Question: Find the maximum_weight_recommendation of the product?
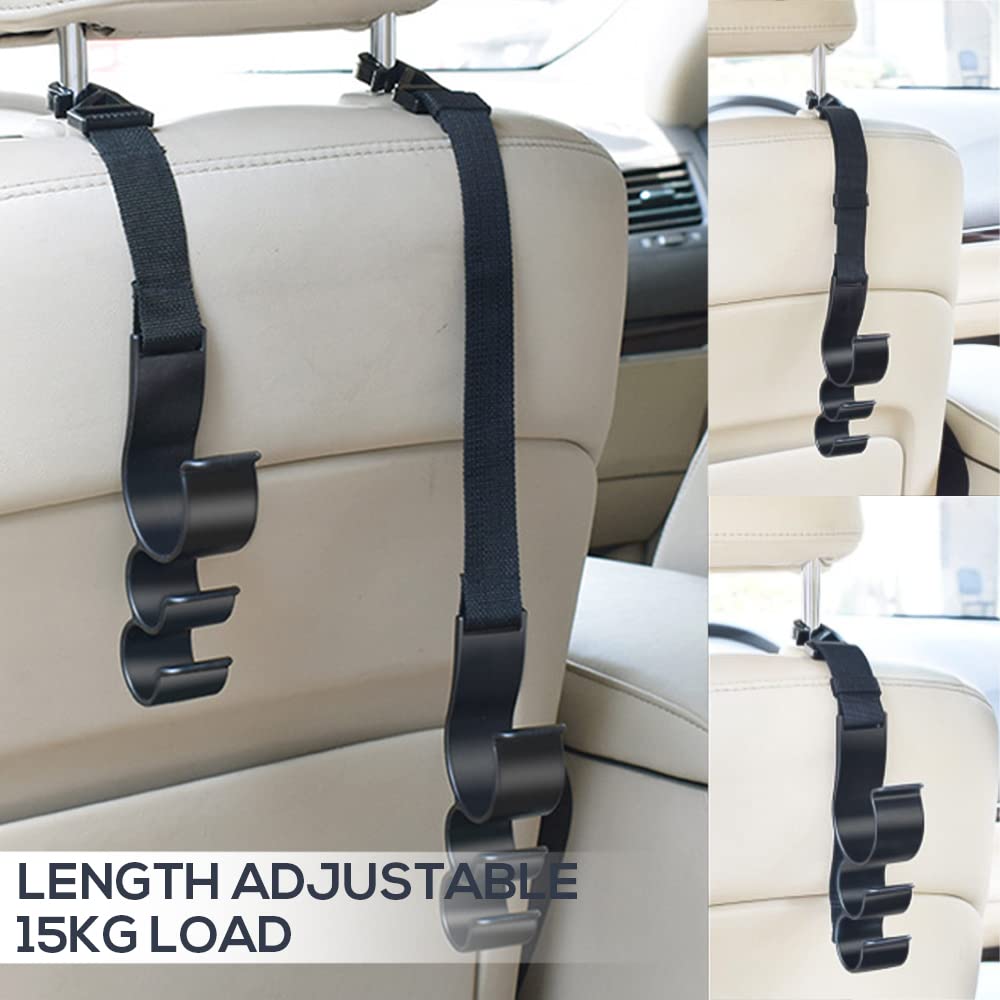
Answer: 15.0 kilogram